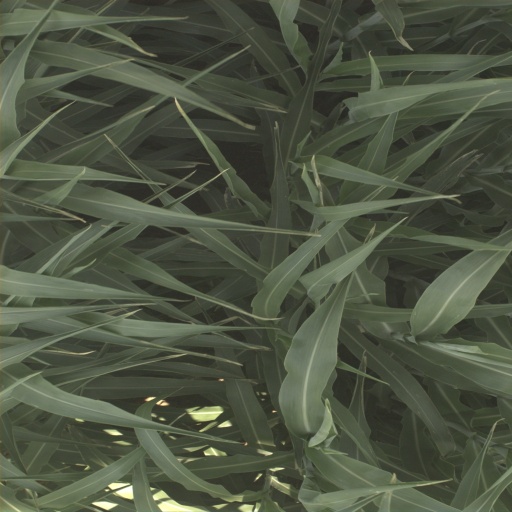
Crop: sorghum